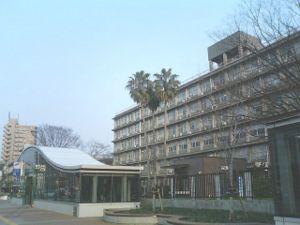
L'université de Kyūshū, souvent abrégée en Kyudai, est une université nationale japonaise située à Fukuoka, dans l'île de Kyūshū. Elle a été fondée en 1903 sous la forme d'un collège de médecine avant d’acquérir en 1911 le statut université impériale, et appartient depuis 2004 à l'association des universités nationales du Japon.